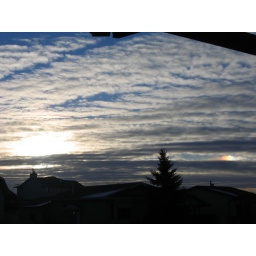
morning silver clouds over the Calgary sky 9